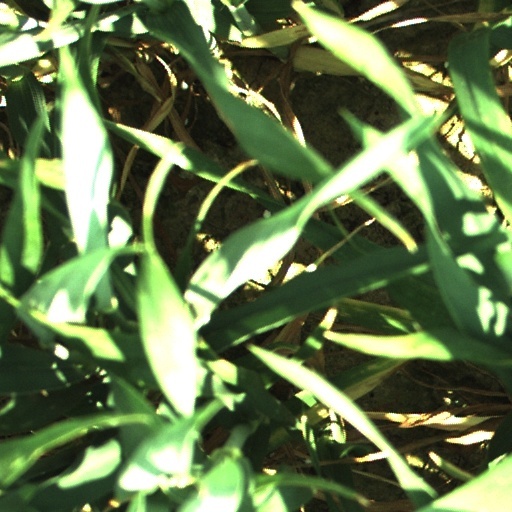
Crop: wheat